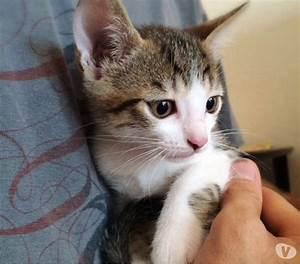
cat